Bergerac (TV series)

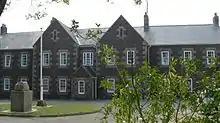
Frontage of Haut de la Garenne

One of the main locations of the series achieved later notoriety. The Bureau des Étrangers from the third season onwards was located at Haut de la Garenne, a former children's home which in February 2008 became the focus of the Jersey child abuse investigation. The building, on Mont de la Garenne overlooking Mont Orgueil and the Royal Bay of Grouville, ceased being a children's home in 1983 (before the series started filming there) and was re-opened as Jersey's first and only youth hostel.